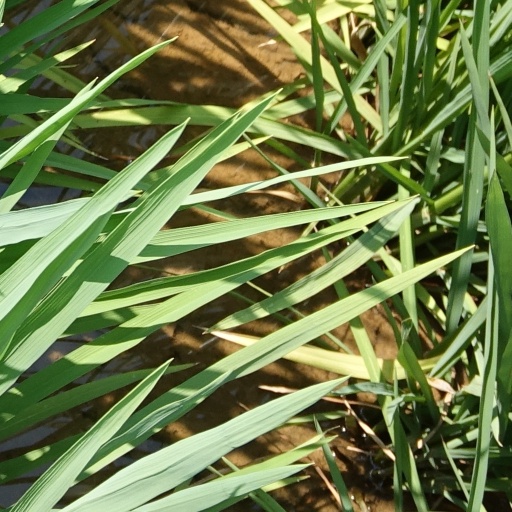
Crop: rice